Urbach tail

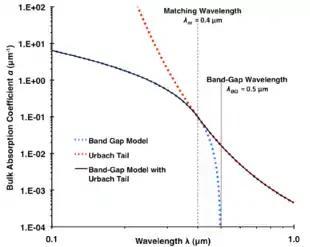
Band-gap model (blue dotted line), the Urbach-tail extension (red dotted line), and the band-gap model with Urbach tail (black solid line).

In the solid-state physics of semiconductors, the Urbach tail is an exponential part in the energy spectrum of the absorption coefficient. This tail appears near the optical band edge in amorphous, disordered and crystalline materials.